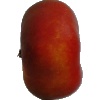
Label: Nectarine Flat 1